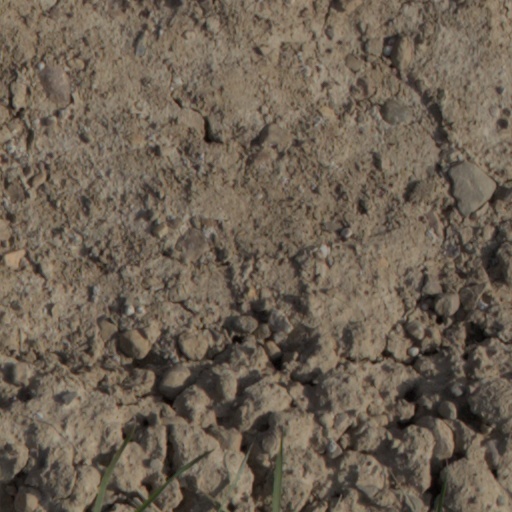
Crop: wheat